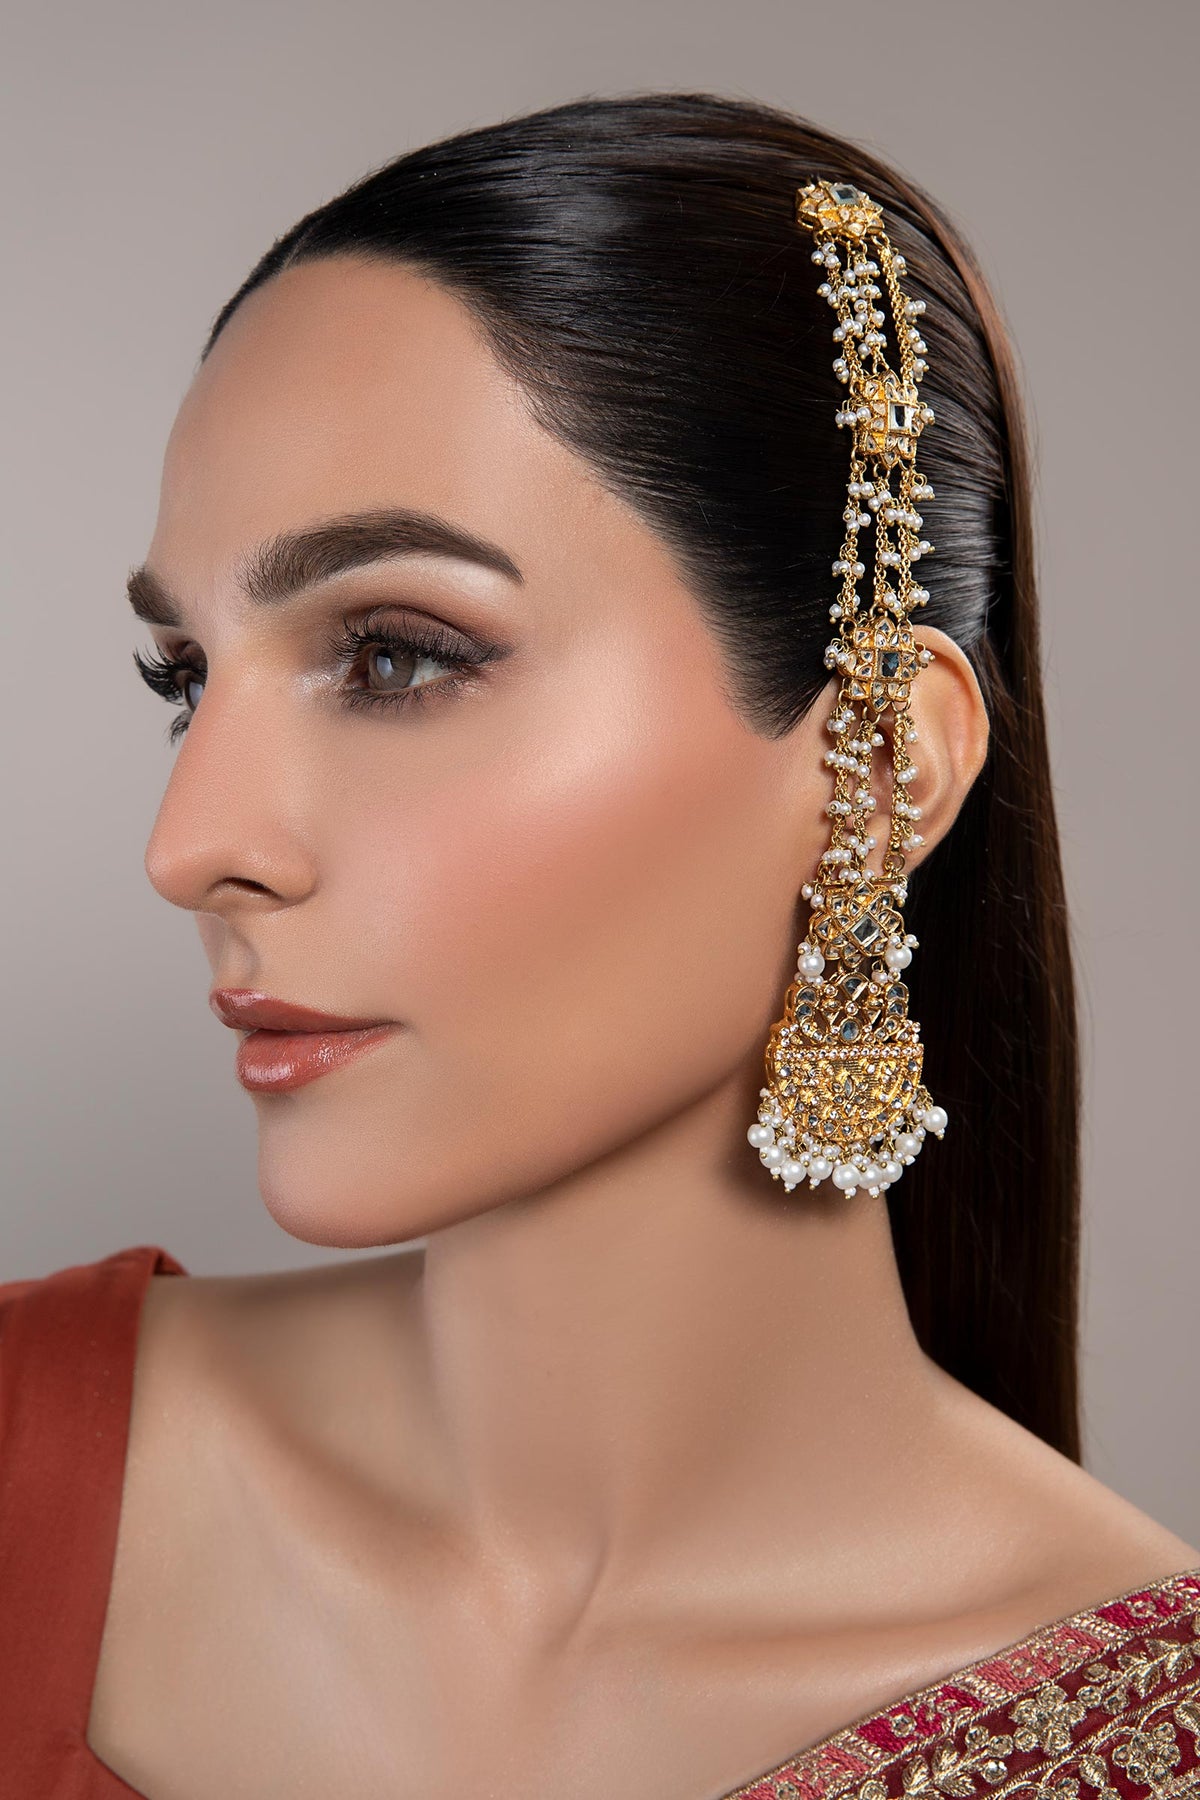
gold kundan earring